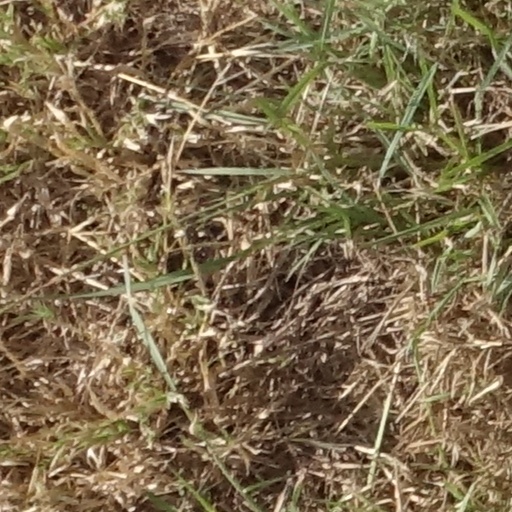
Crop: sorghum